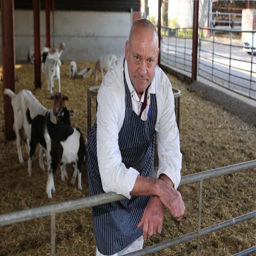
person is increasingly the taste of shoppers